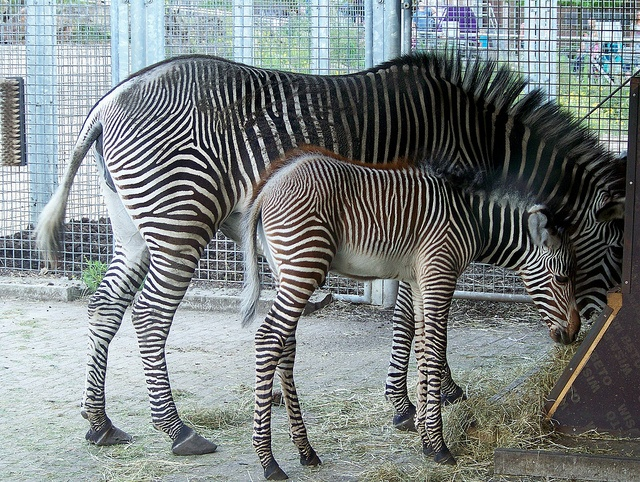
A baby zebra stands next to its mother.
Mother and baby zebra's eating in thier cage.
A mother zebra and her child lean down to eat hay.
A large zebra standing next to a small zebra.
A large and small zebra together, standing side by side in a caged area.